John Fery

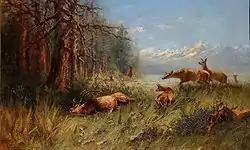
"Landscape with Fallow Deers", by John Fery.

John Fery (1859–1934) (born Johann Nepomuk Levy) was an Austrian Empire-born painter, known for his works of the Western United States. He was a painter of outdoor scenes, whose largest customer was the Great Northern Railway. His works were large format, often over .